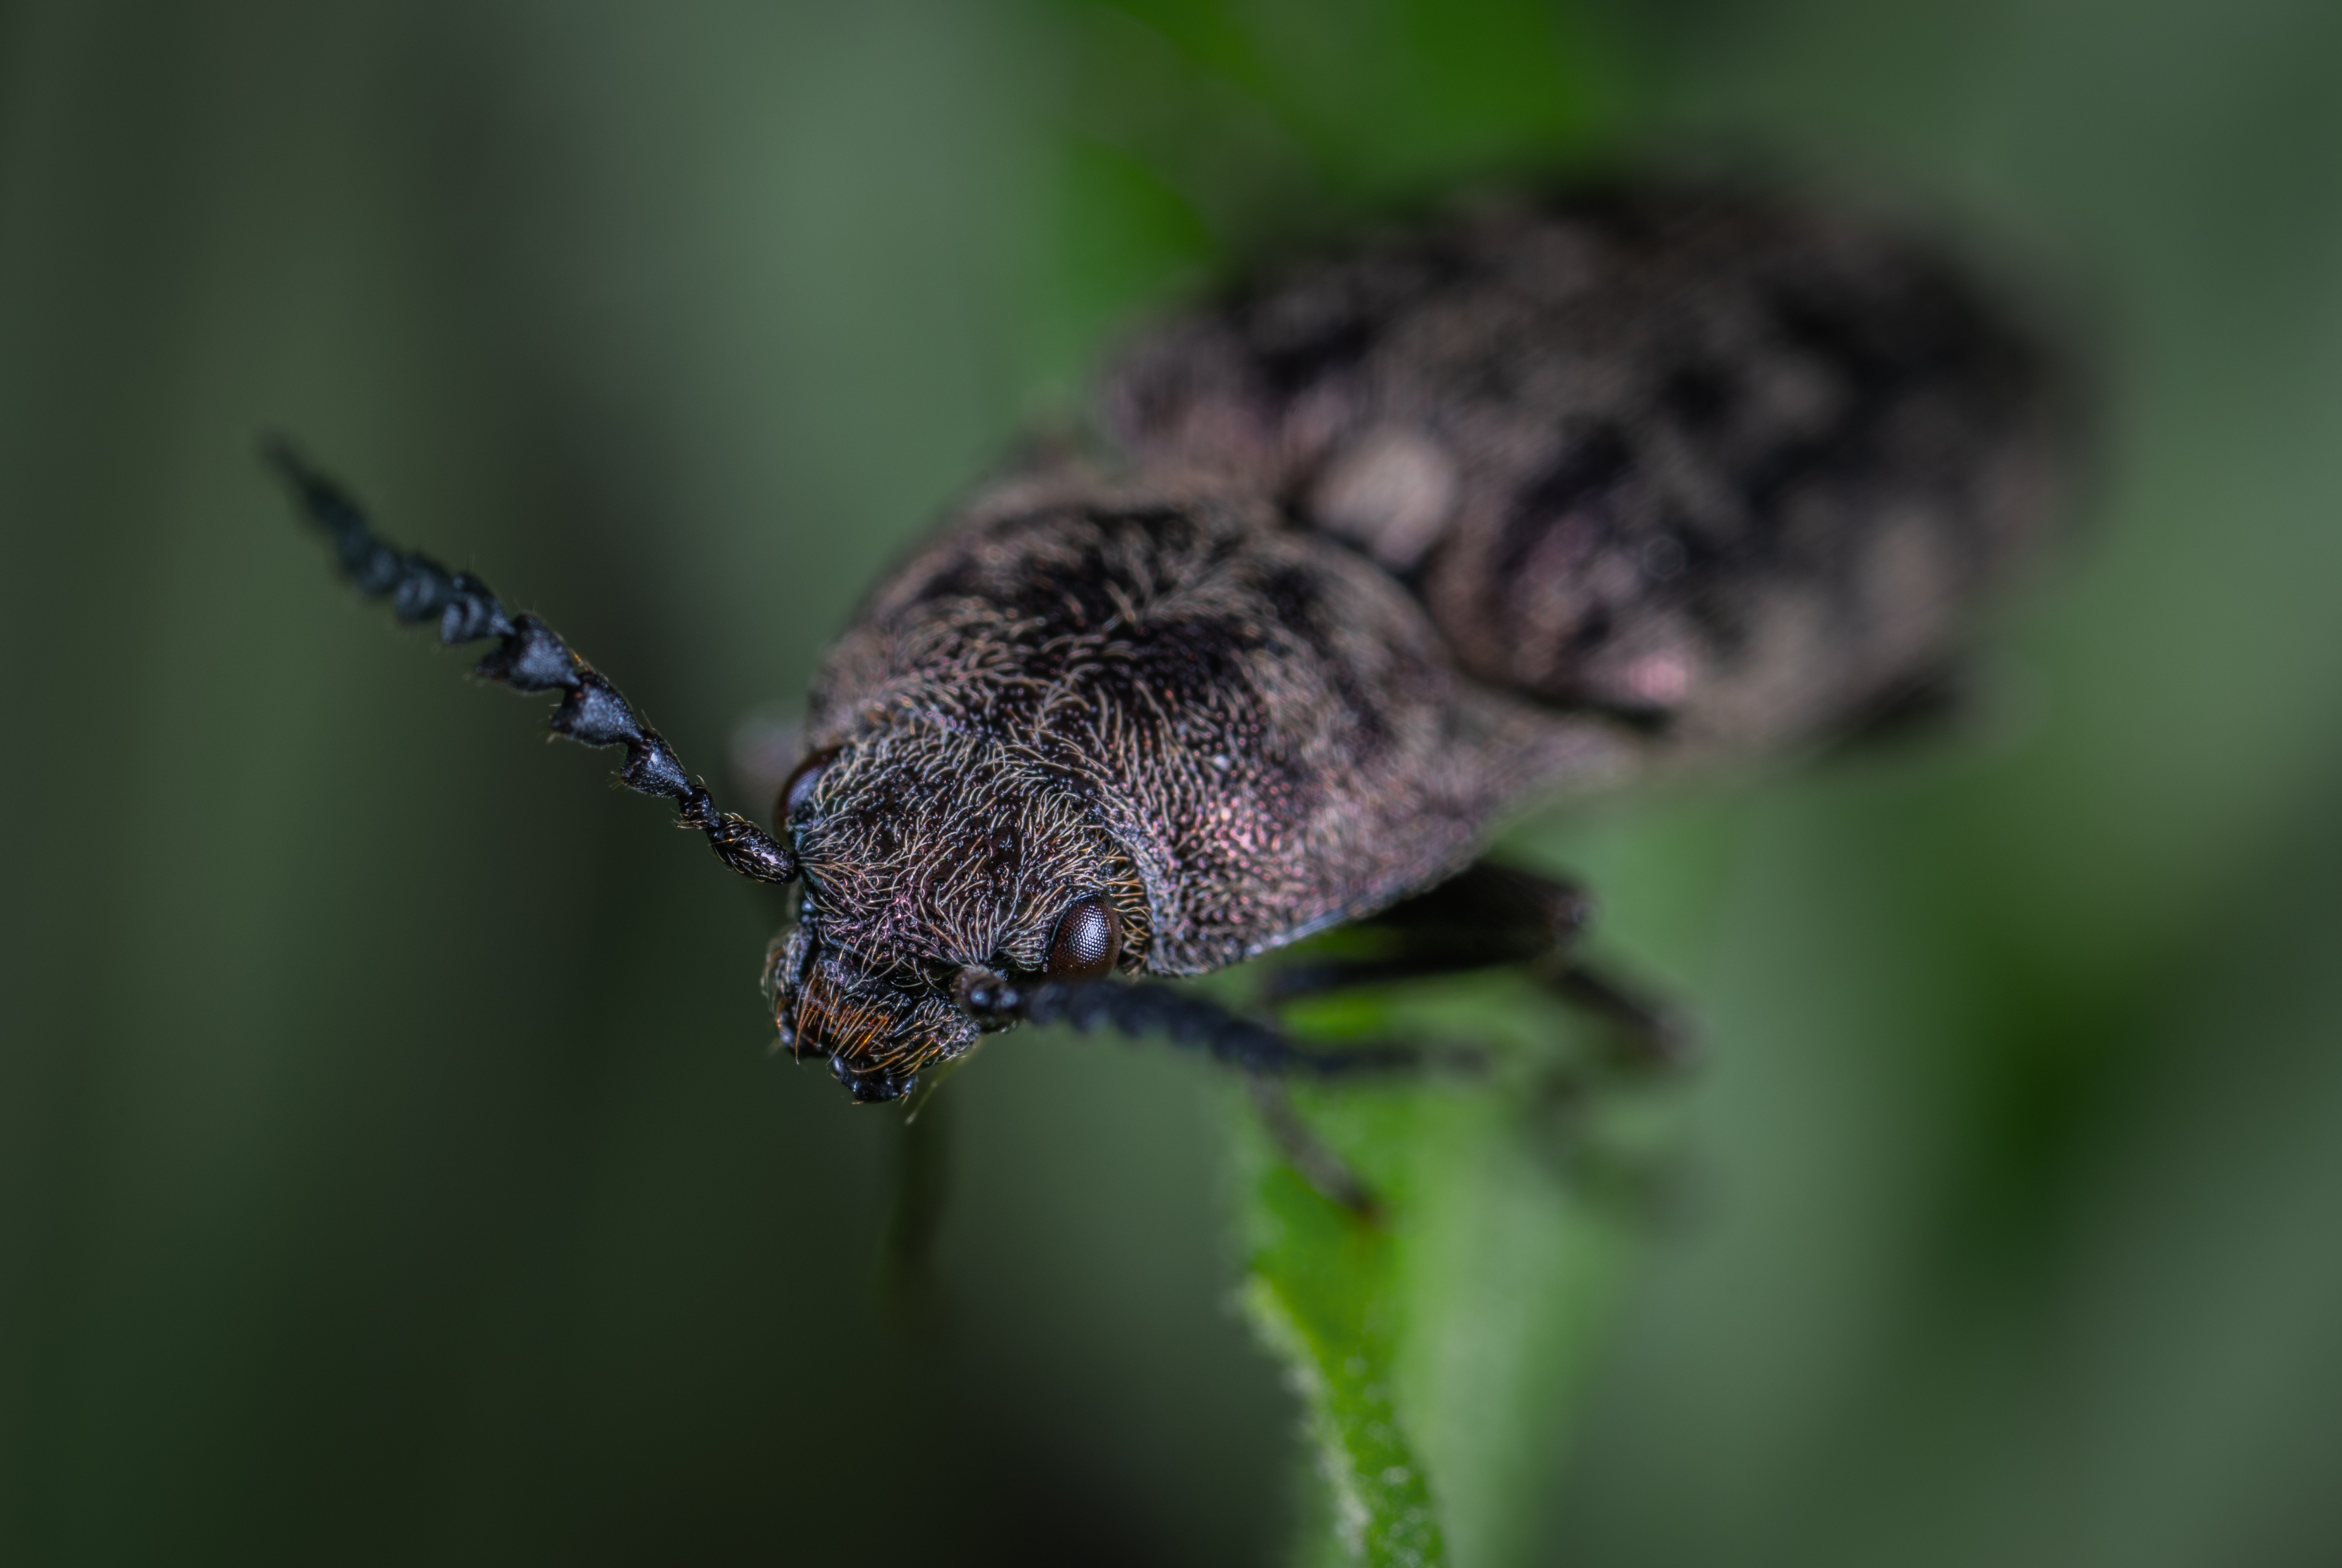
insect, invertebrate, macro photography, beetle, close up, organism, snout, arthropod, pest, weevil, photography, wildlife, plant